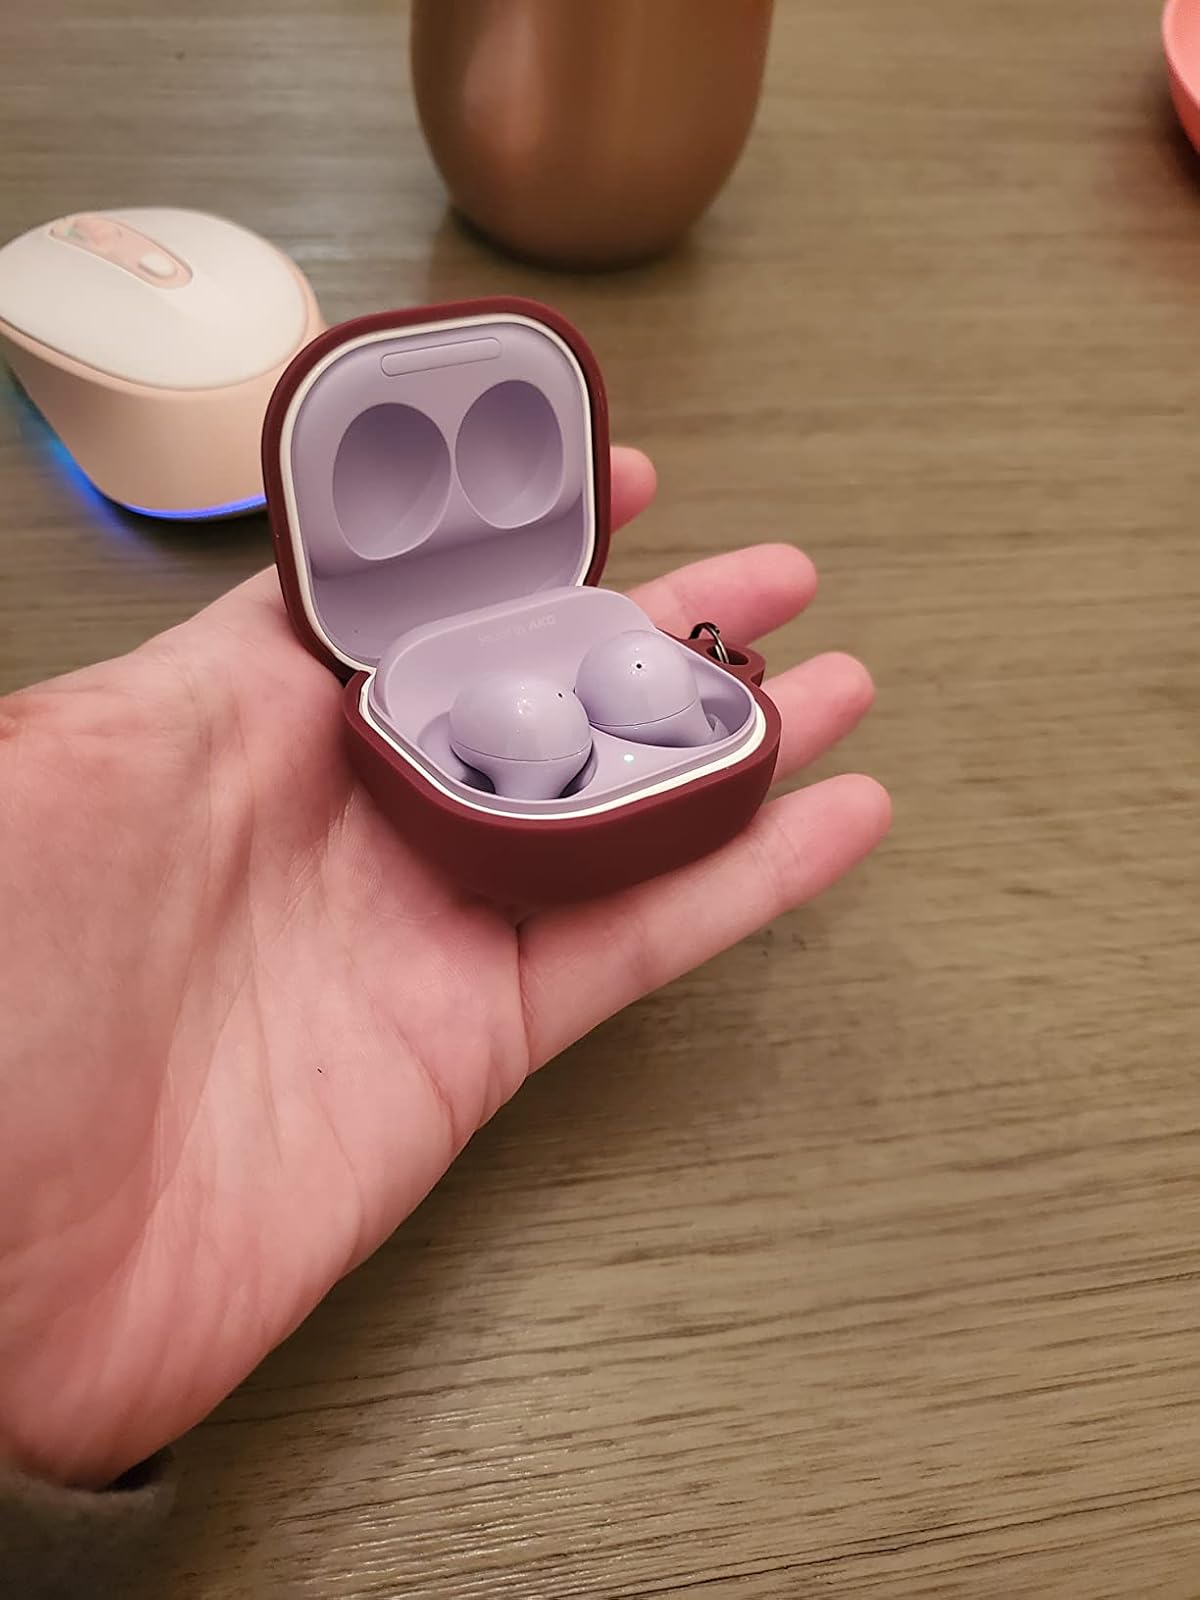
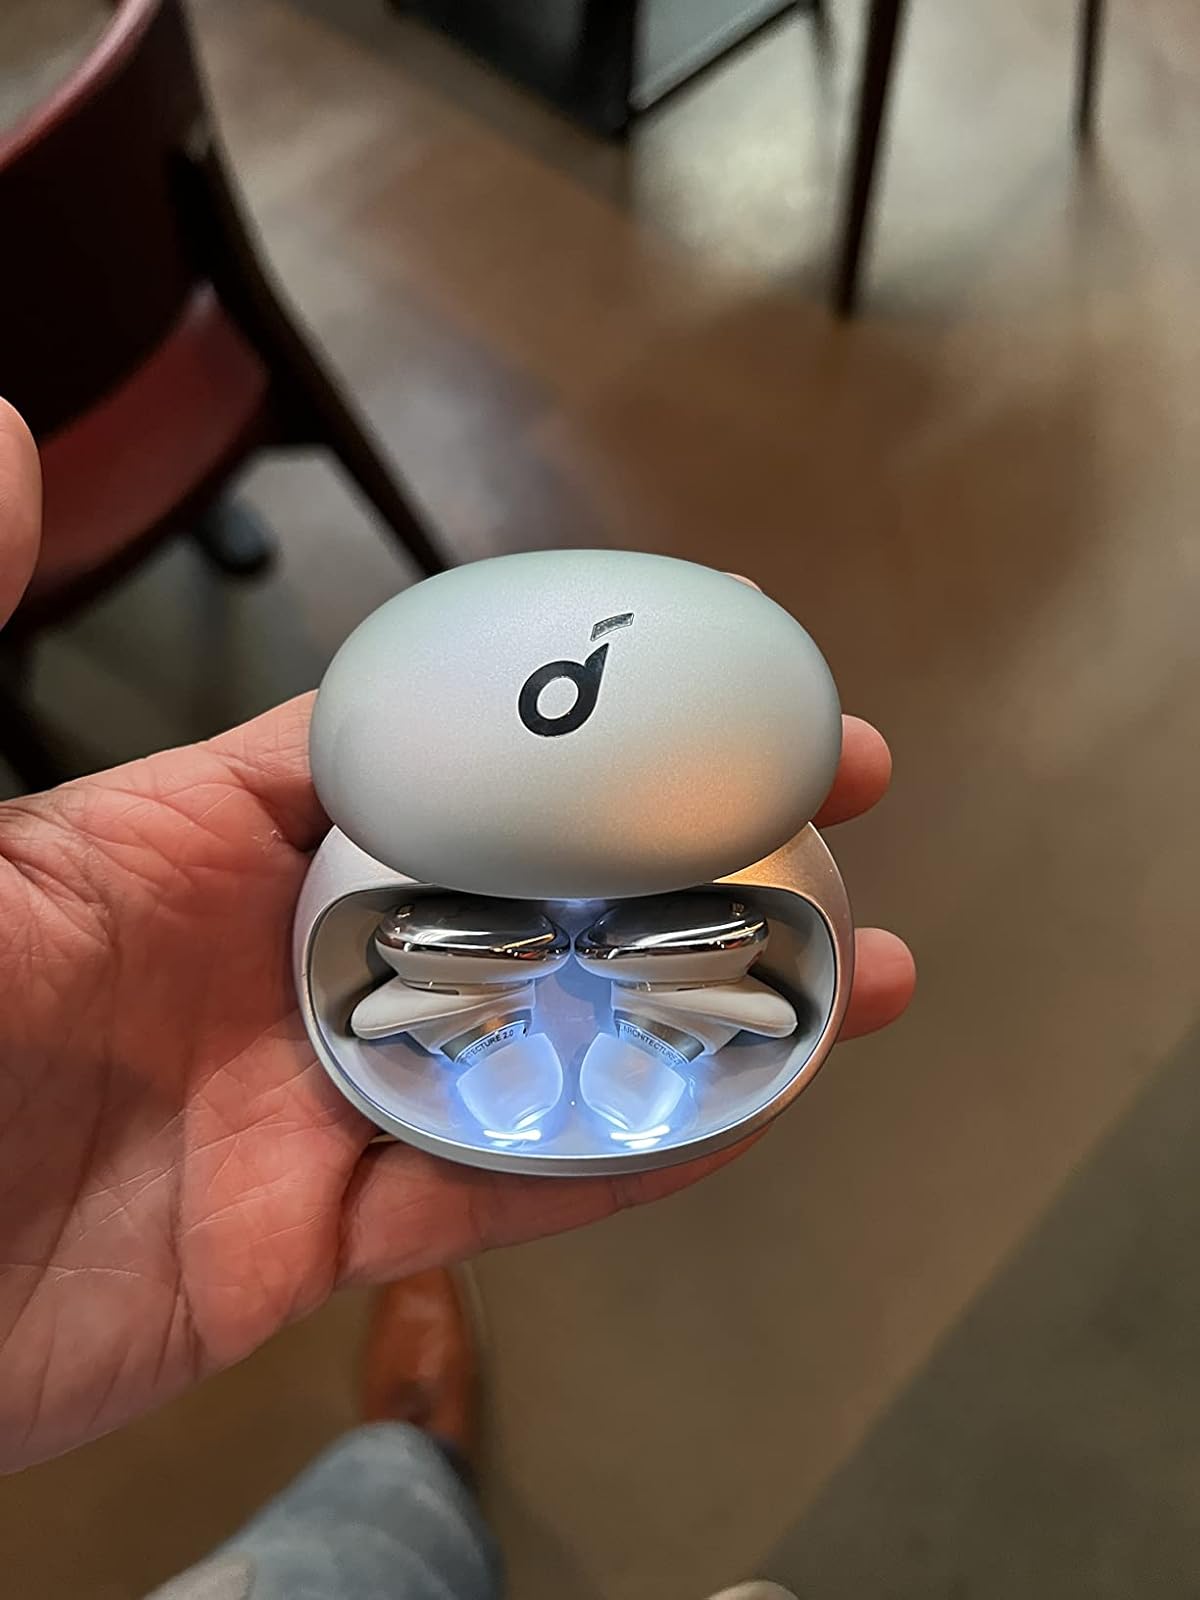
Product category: earbuds
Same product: no